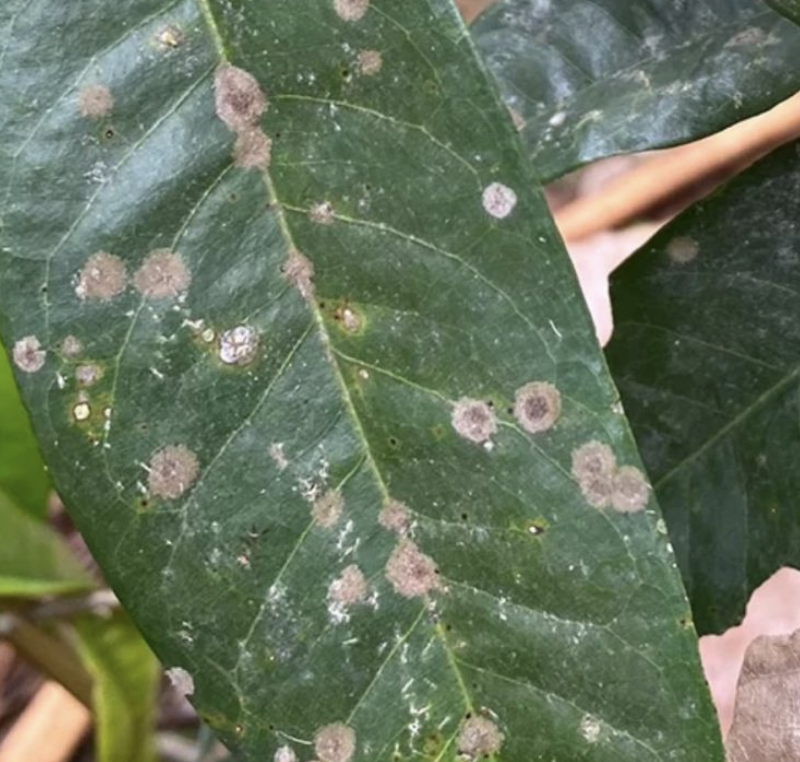
Label: pink_disease